RV Oceanus

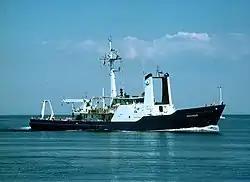
"Oceanus", shown prior to a 1994 midlife refit

RV "Oceanus" is a Regional-class research vessel owned by the National Science Foundation, based in Newport, Oregon, and maintained and operated by Oregon State University. The ship was originally delivered to the Woods Hole Oceanographic Institution (WHOI) for operation as a part of the U.S. Academic Research Fleet as a University-National Oceanographic Laboratory System (UNOLS) designated operator. in November 1975. "Oceanus" made the first operational cruise in April 1976 and operated under WHOI for thirty-six years in the Atlantic Ocean with some operations in the Mediterranean and Caribbean seas. The ship was scheduled to be retired in November 2011 but instead was transferred to Oregon State University, College of Earth, Ocean, and Atmospheric Sciences, for operation, replacing sister ship, .